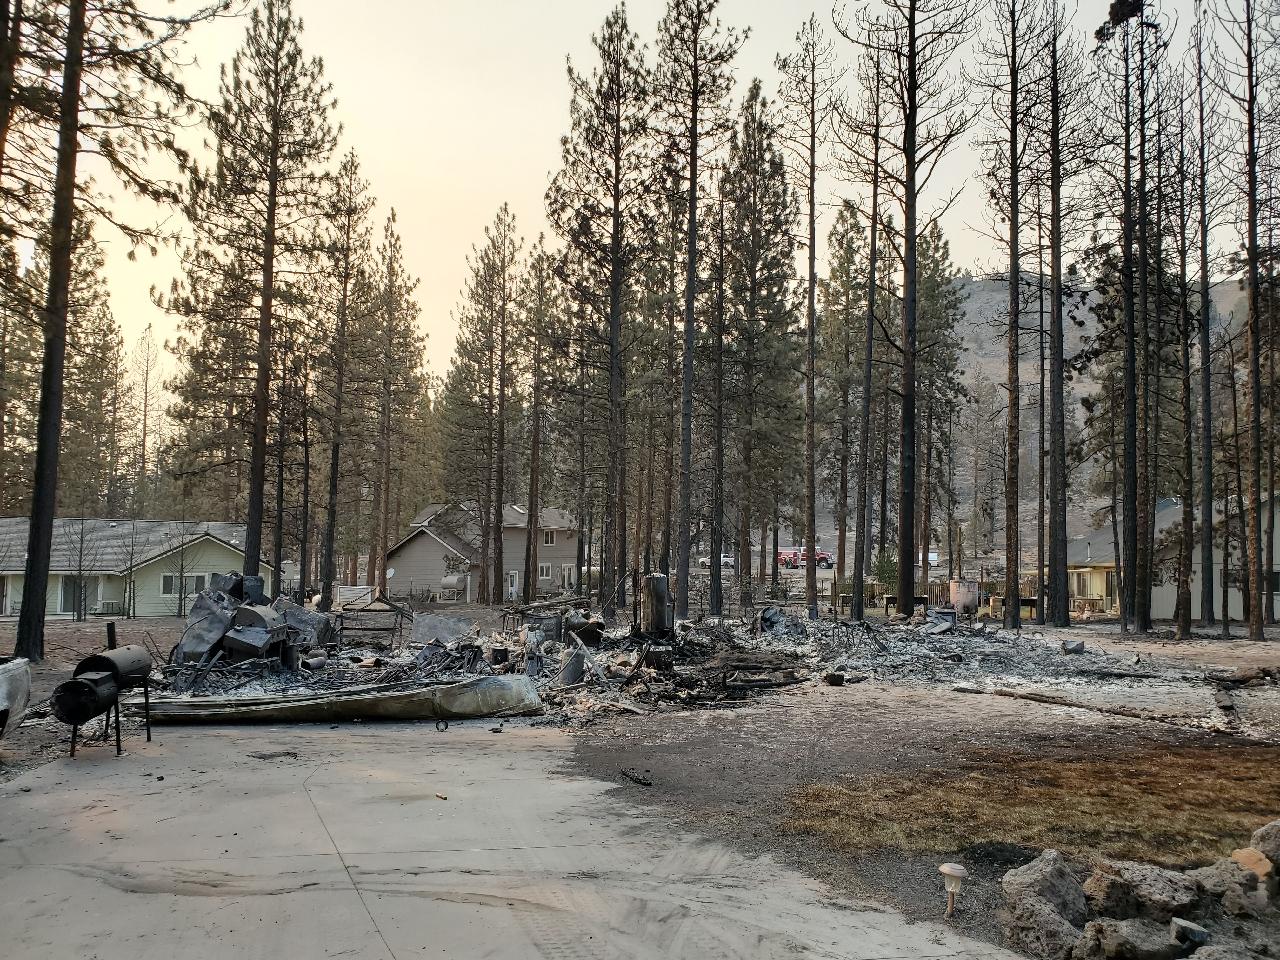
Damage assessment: destroyed